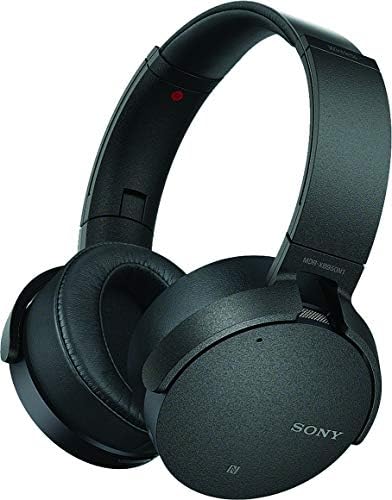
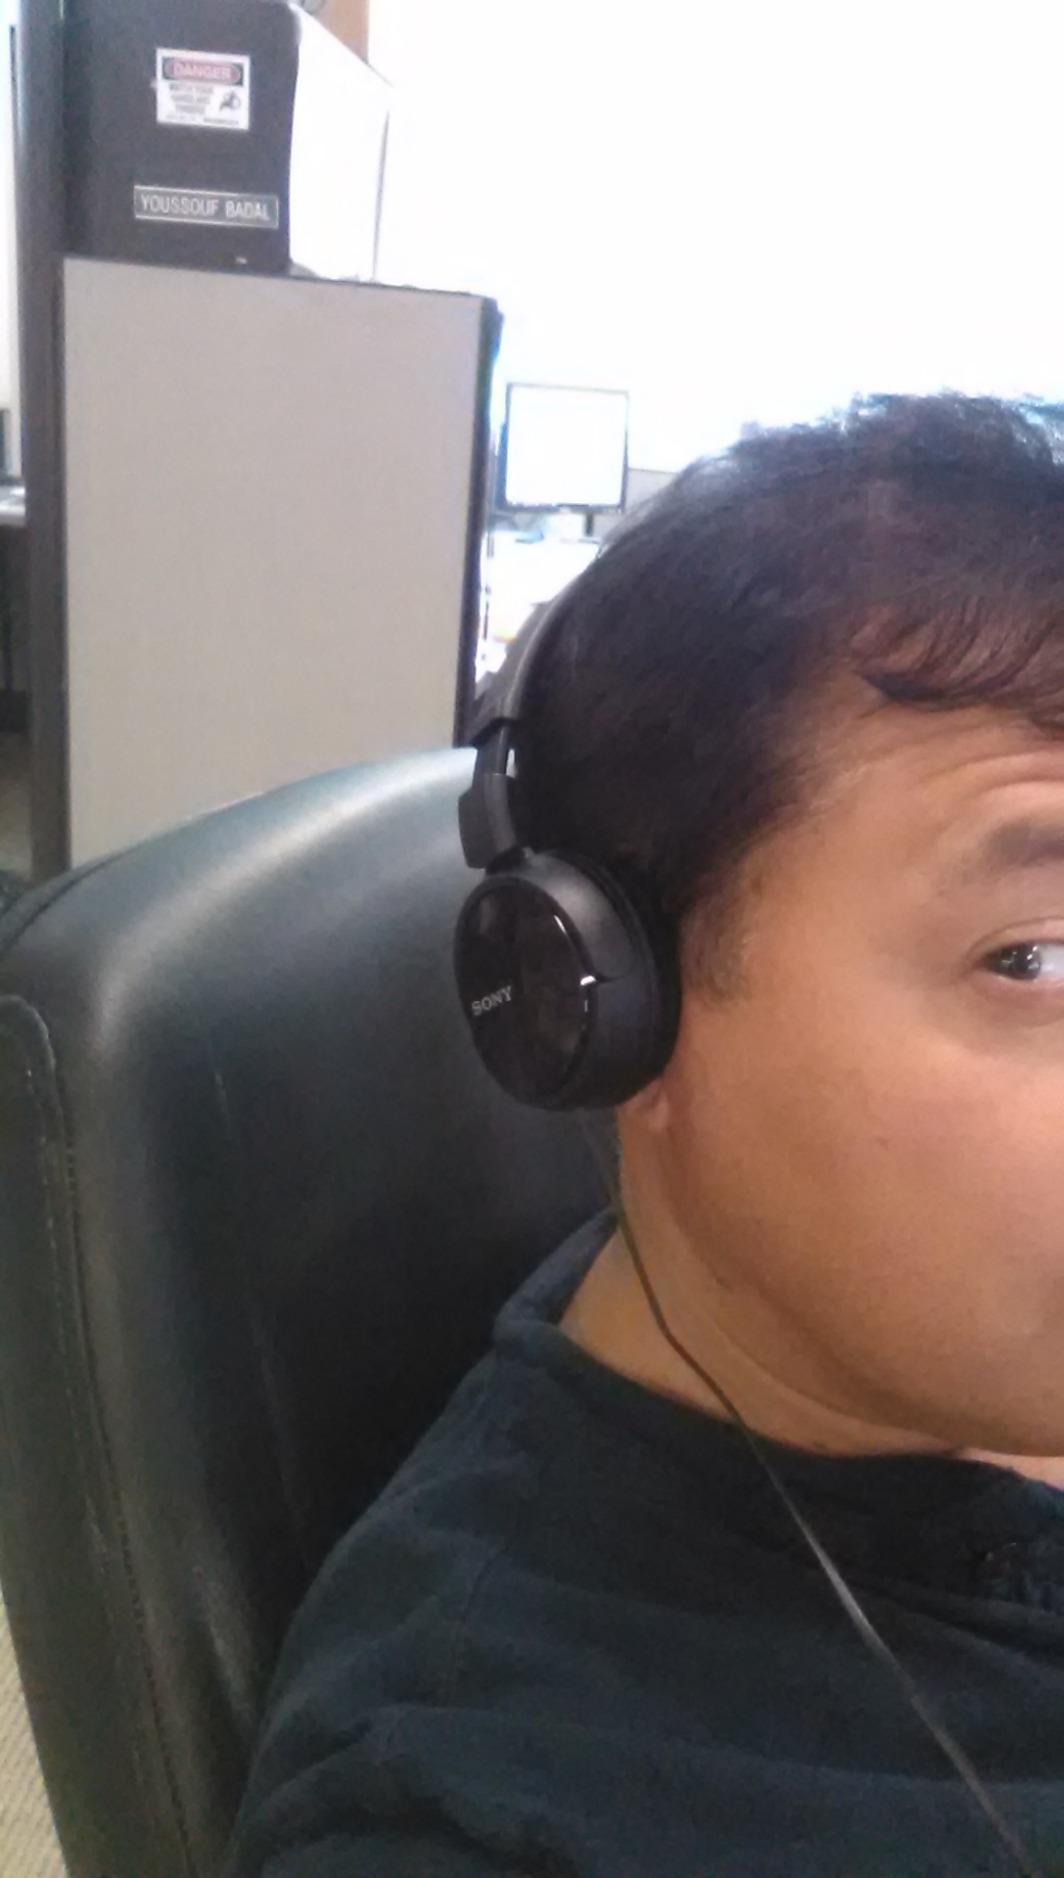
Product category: headphones
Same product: no